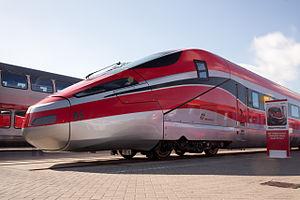
La liste qui suit est une liste de trains à grande vitesse limitée aux rames roulantes conventionnelles qui ont été, sont ou seront en service commercial sous peu.